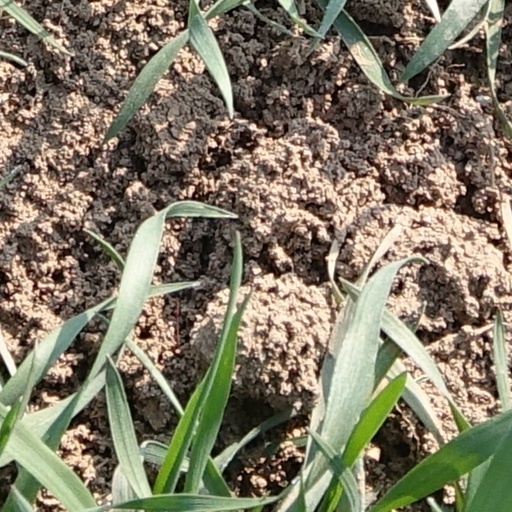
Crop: wheat